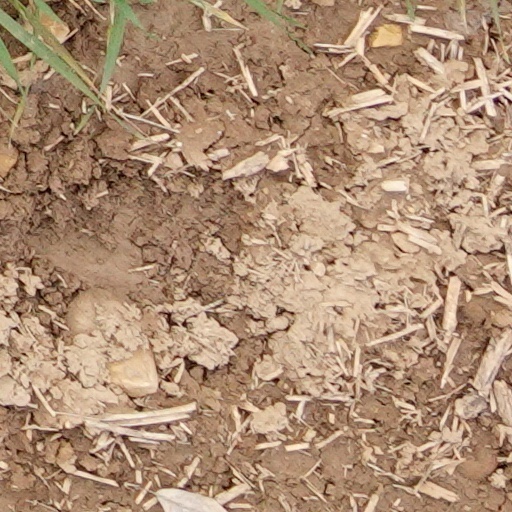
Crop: wheat